General strike

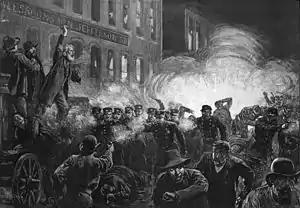
Engraving depicting the Haymarket affair of 1886

In April 1842, after the second Chartist Petition was rejected by the British Parliament, demands for fairer wages and conditions across many different industries finally exploded into the first general strike in a capitalist country. The strike began in the coal mines of Staffordshire and soon spread throughout Britain, affecting factories, mills and mines from Scotland to South Wales. Although the general strike started as an apolitical demand for better working conditions, by August 1842, it became directly associated with the Chartists and took on a revolutionary character. But government forces intervened, cracking down on the protests and arresting its leaders, eventually forcing a return to work.